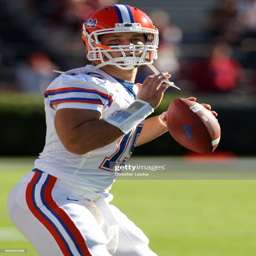
# warms up before the game against american football team .